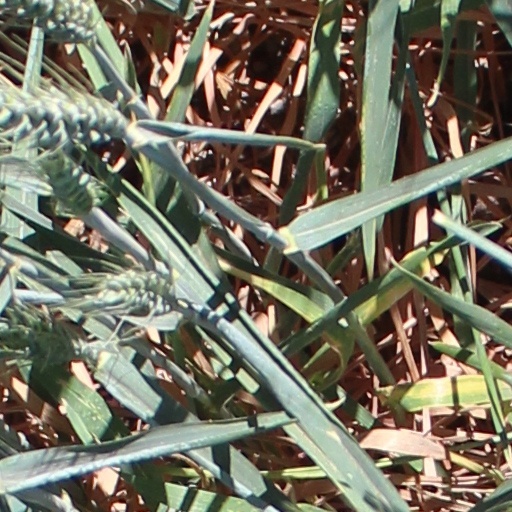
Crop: wheat